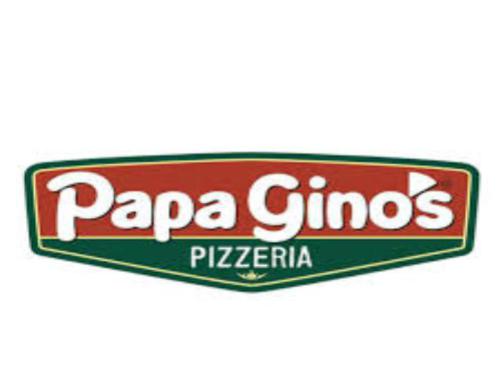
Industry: Food